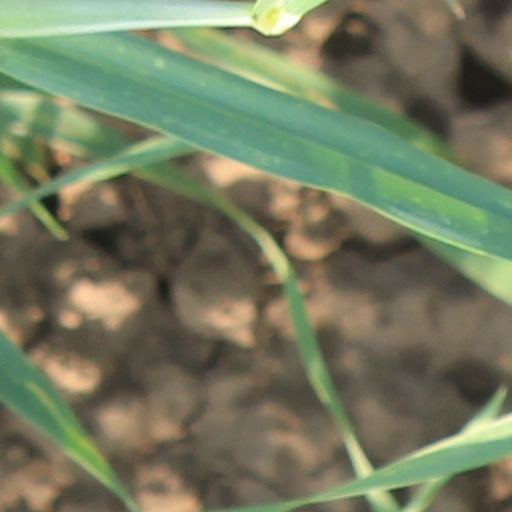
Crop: wheat